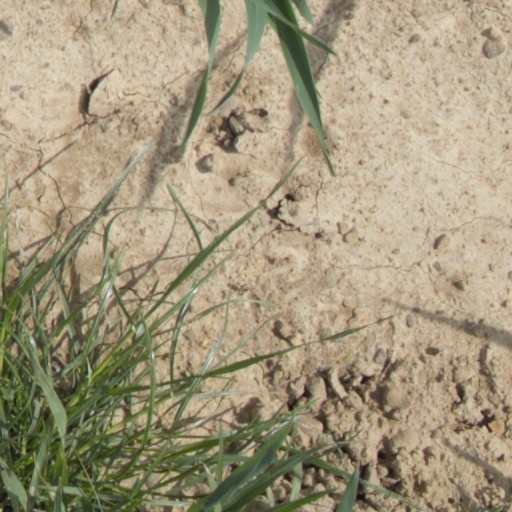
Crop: wheat